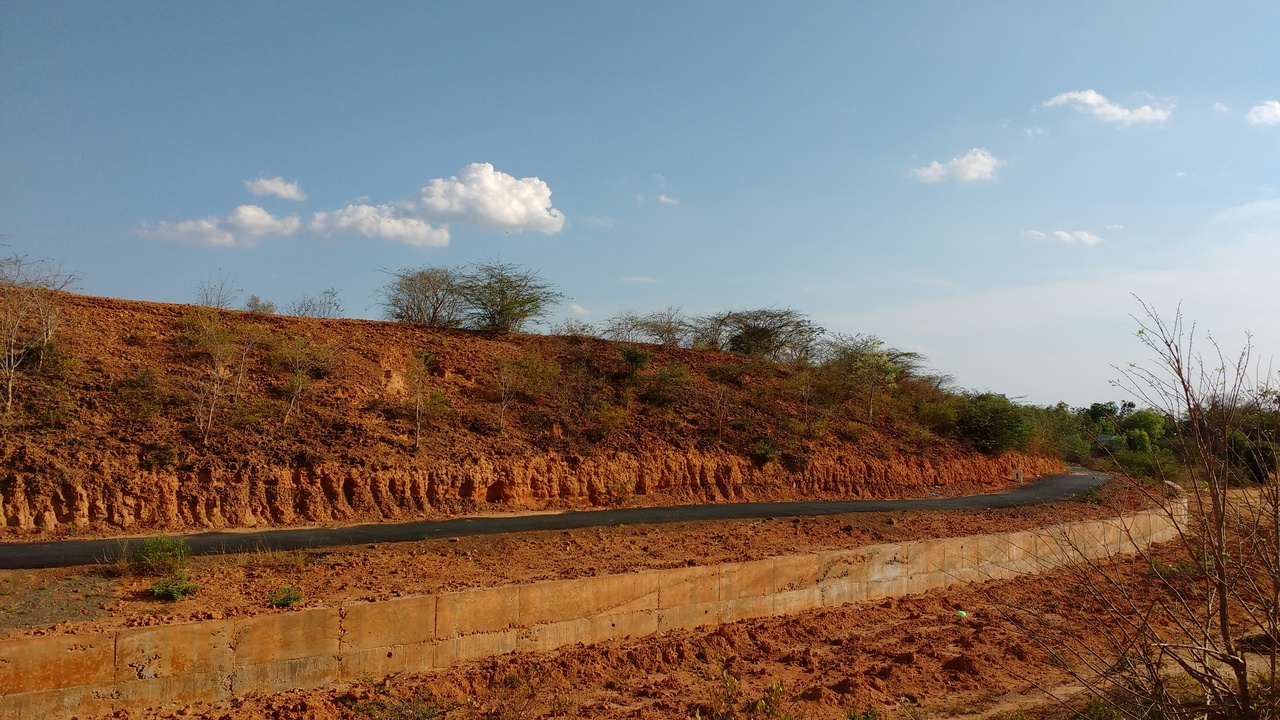
சிதிலமடைந்த பொற்பனைக்கோட்டை சுற்றுச்சுவர்